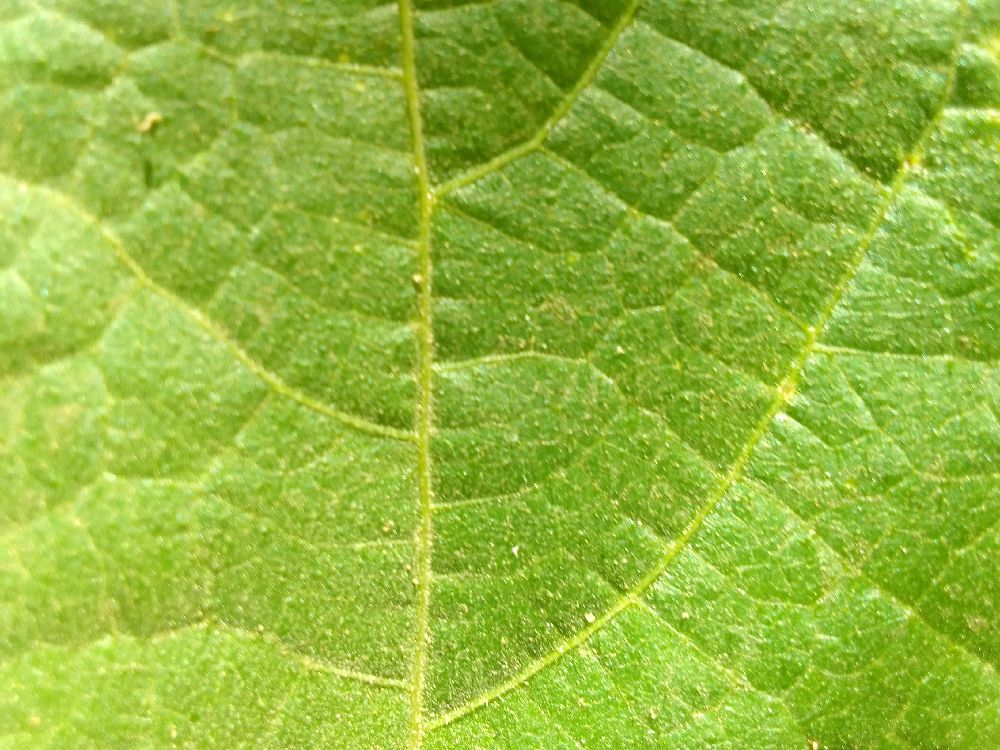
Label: healthy